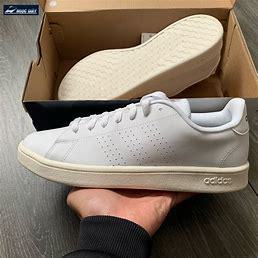
Brand: Adidas
Model: Advantage